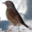
Label: bird